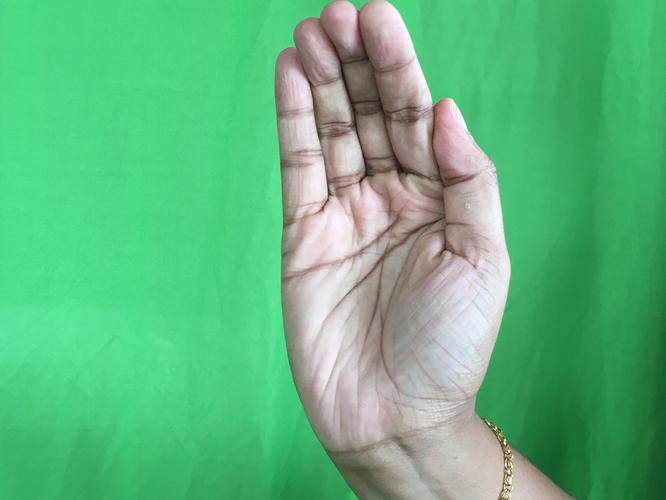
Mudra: Sarpasirsha
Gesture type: single_hand